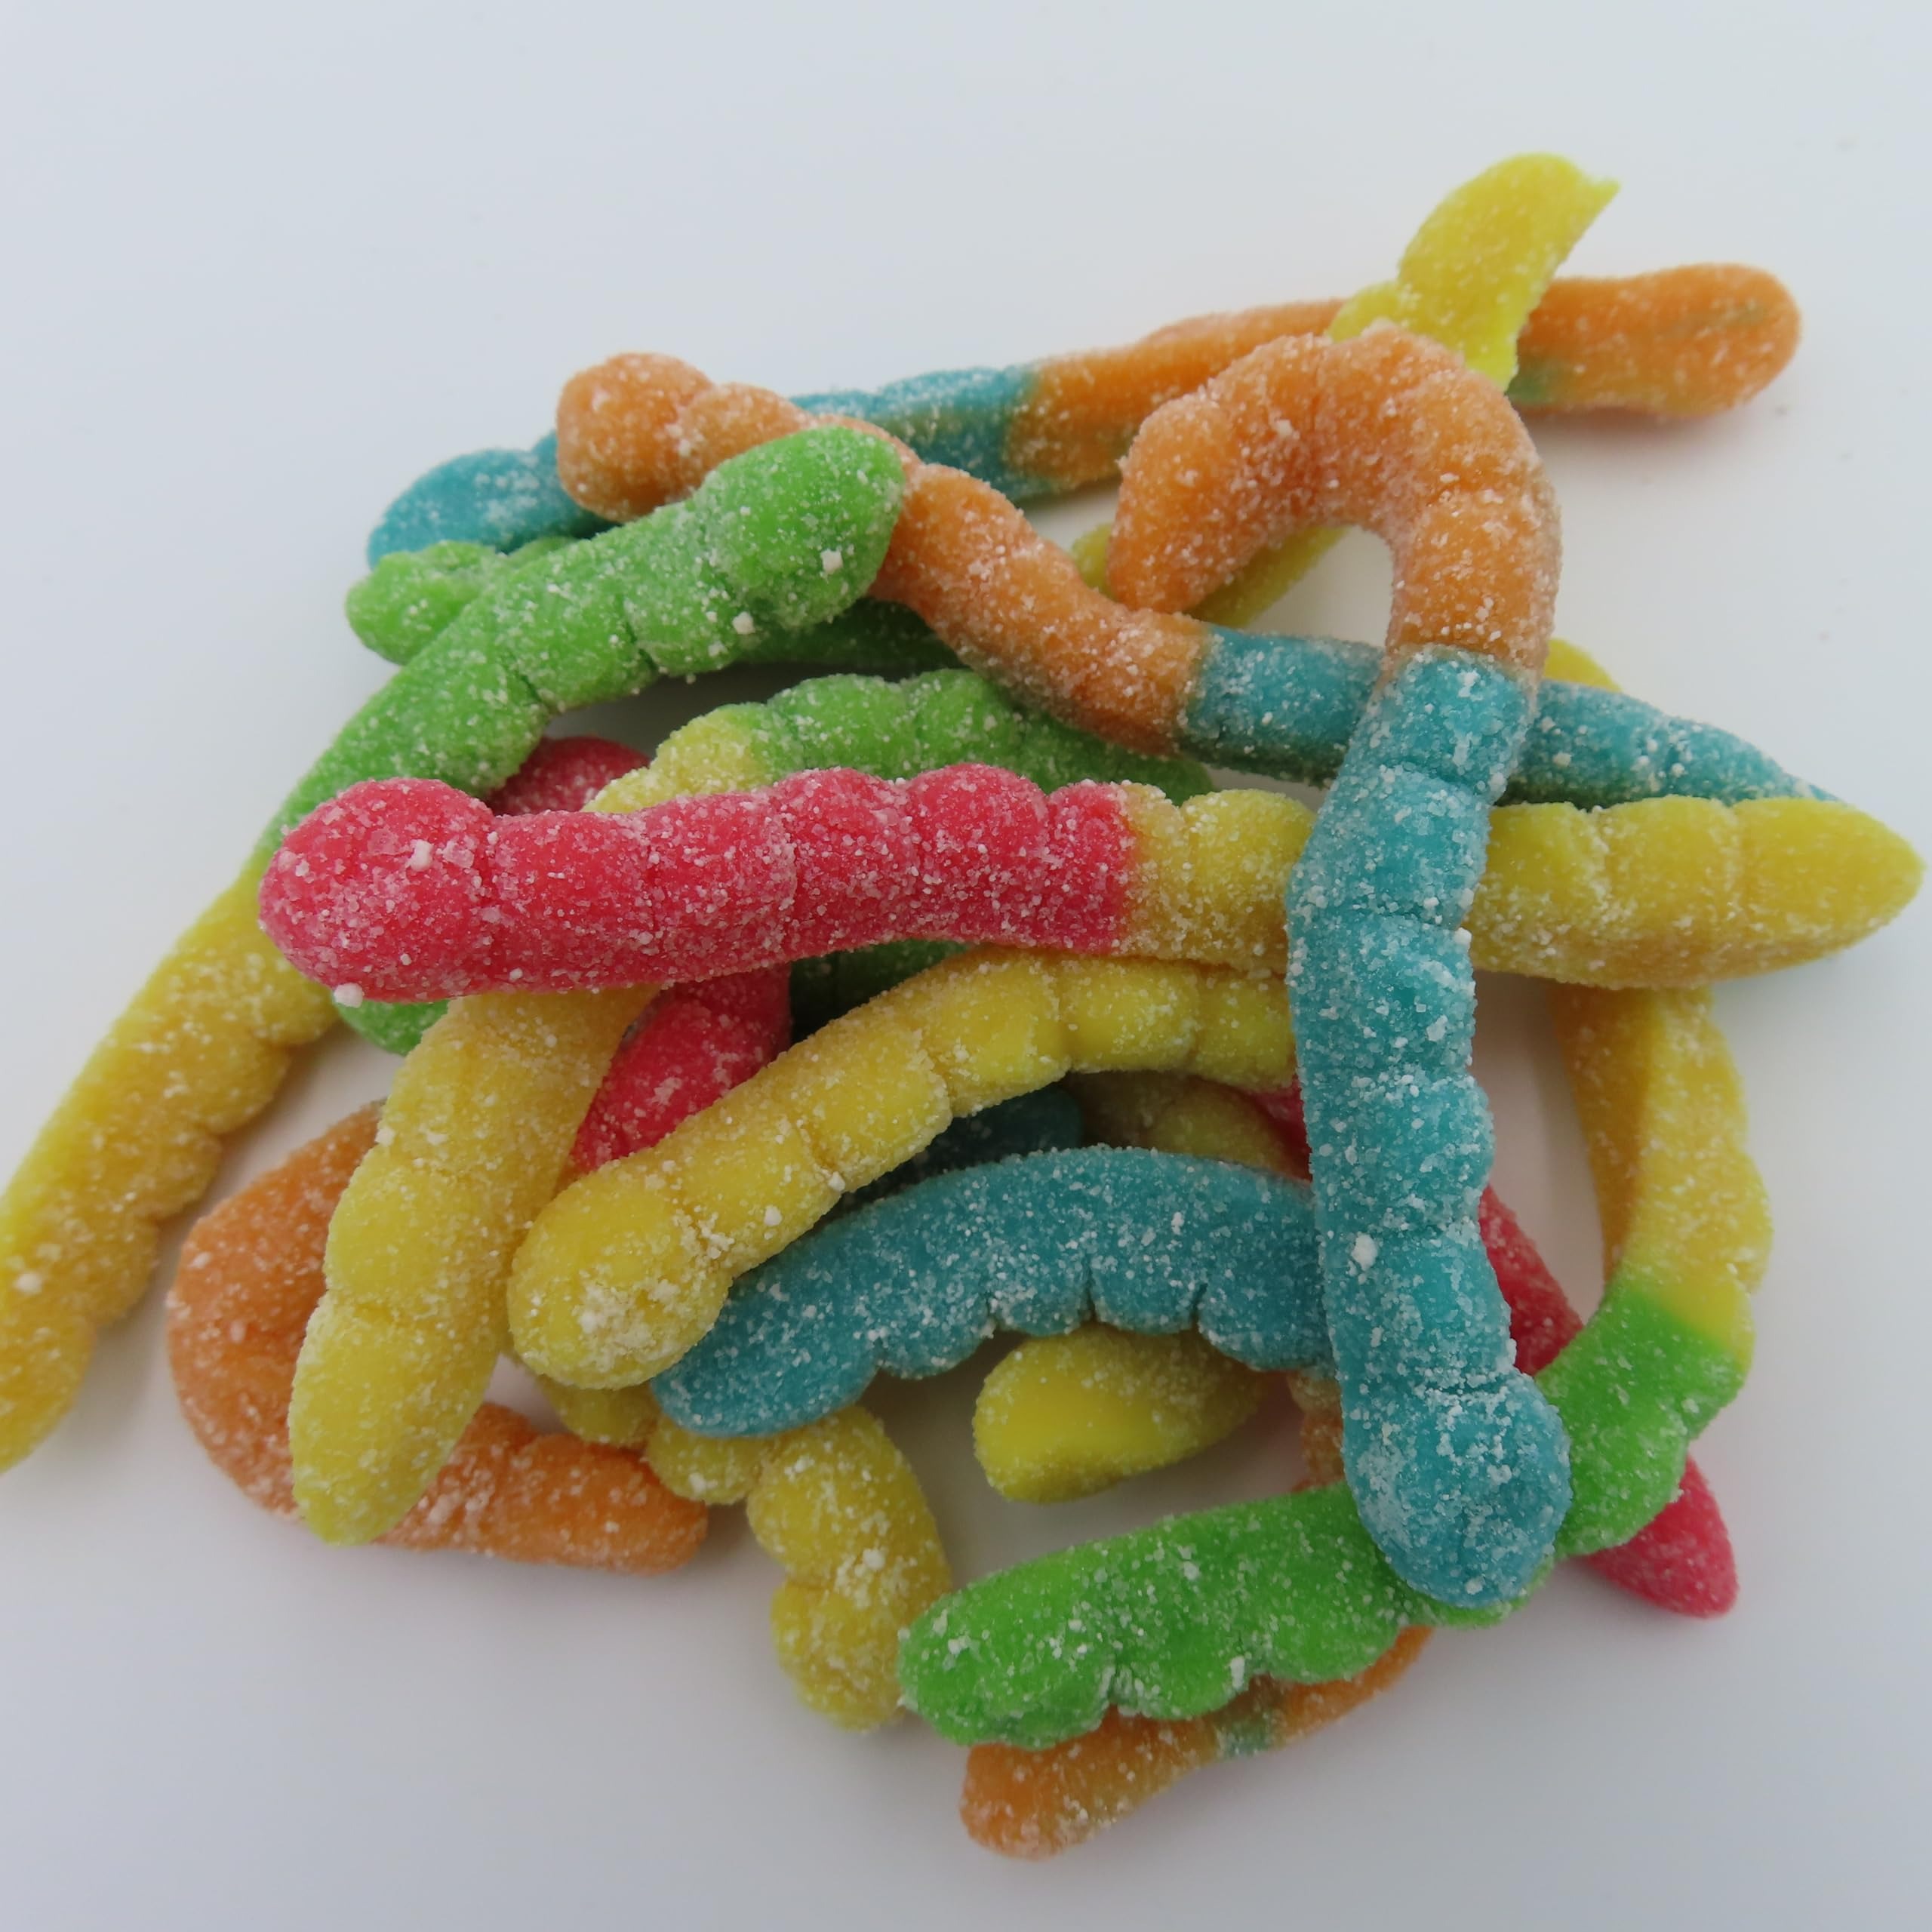
Item Name: Beulah's Sour Gummy Worms, 1 Pound Package, 40 Pieces of Candy
Bullet Point 1: Sweet & Sour Gummy Candy
Bullet Point 2: Sugar Coated
Bullet Point 3: Soft & Chewy
Product Description: Dive into a world of vibrant colors and bold flavors with our Sour Gummy Worms. Each worm is coated in a layer of sugar that perfectly balances the sweet and sour taste, making every bite a delightful experience. Perfect for snacking, sharing, or adding a fun twist to your desserts! You can buy these bright, sweet and sour, sugar coated candies via the Sour Gummy Worms at Beulah's Candyland.
Value: 16.0
Unit: Ounce

Price: 20.95